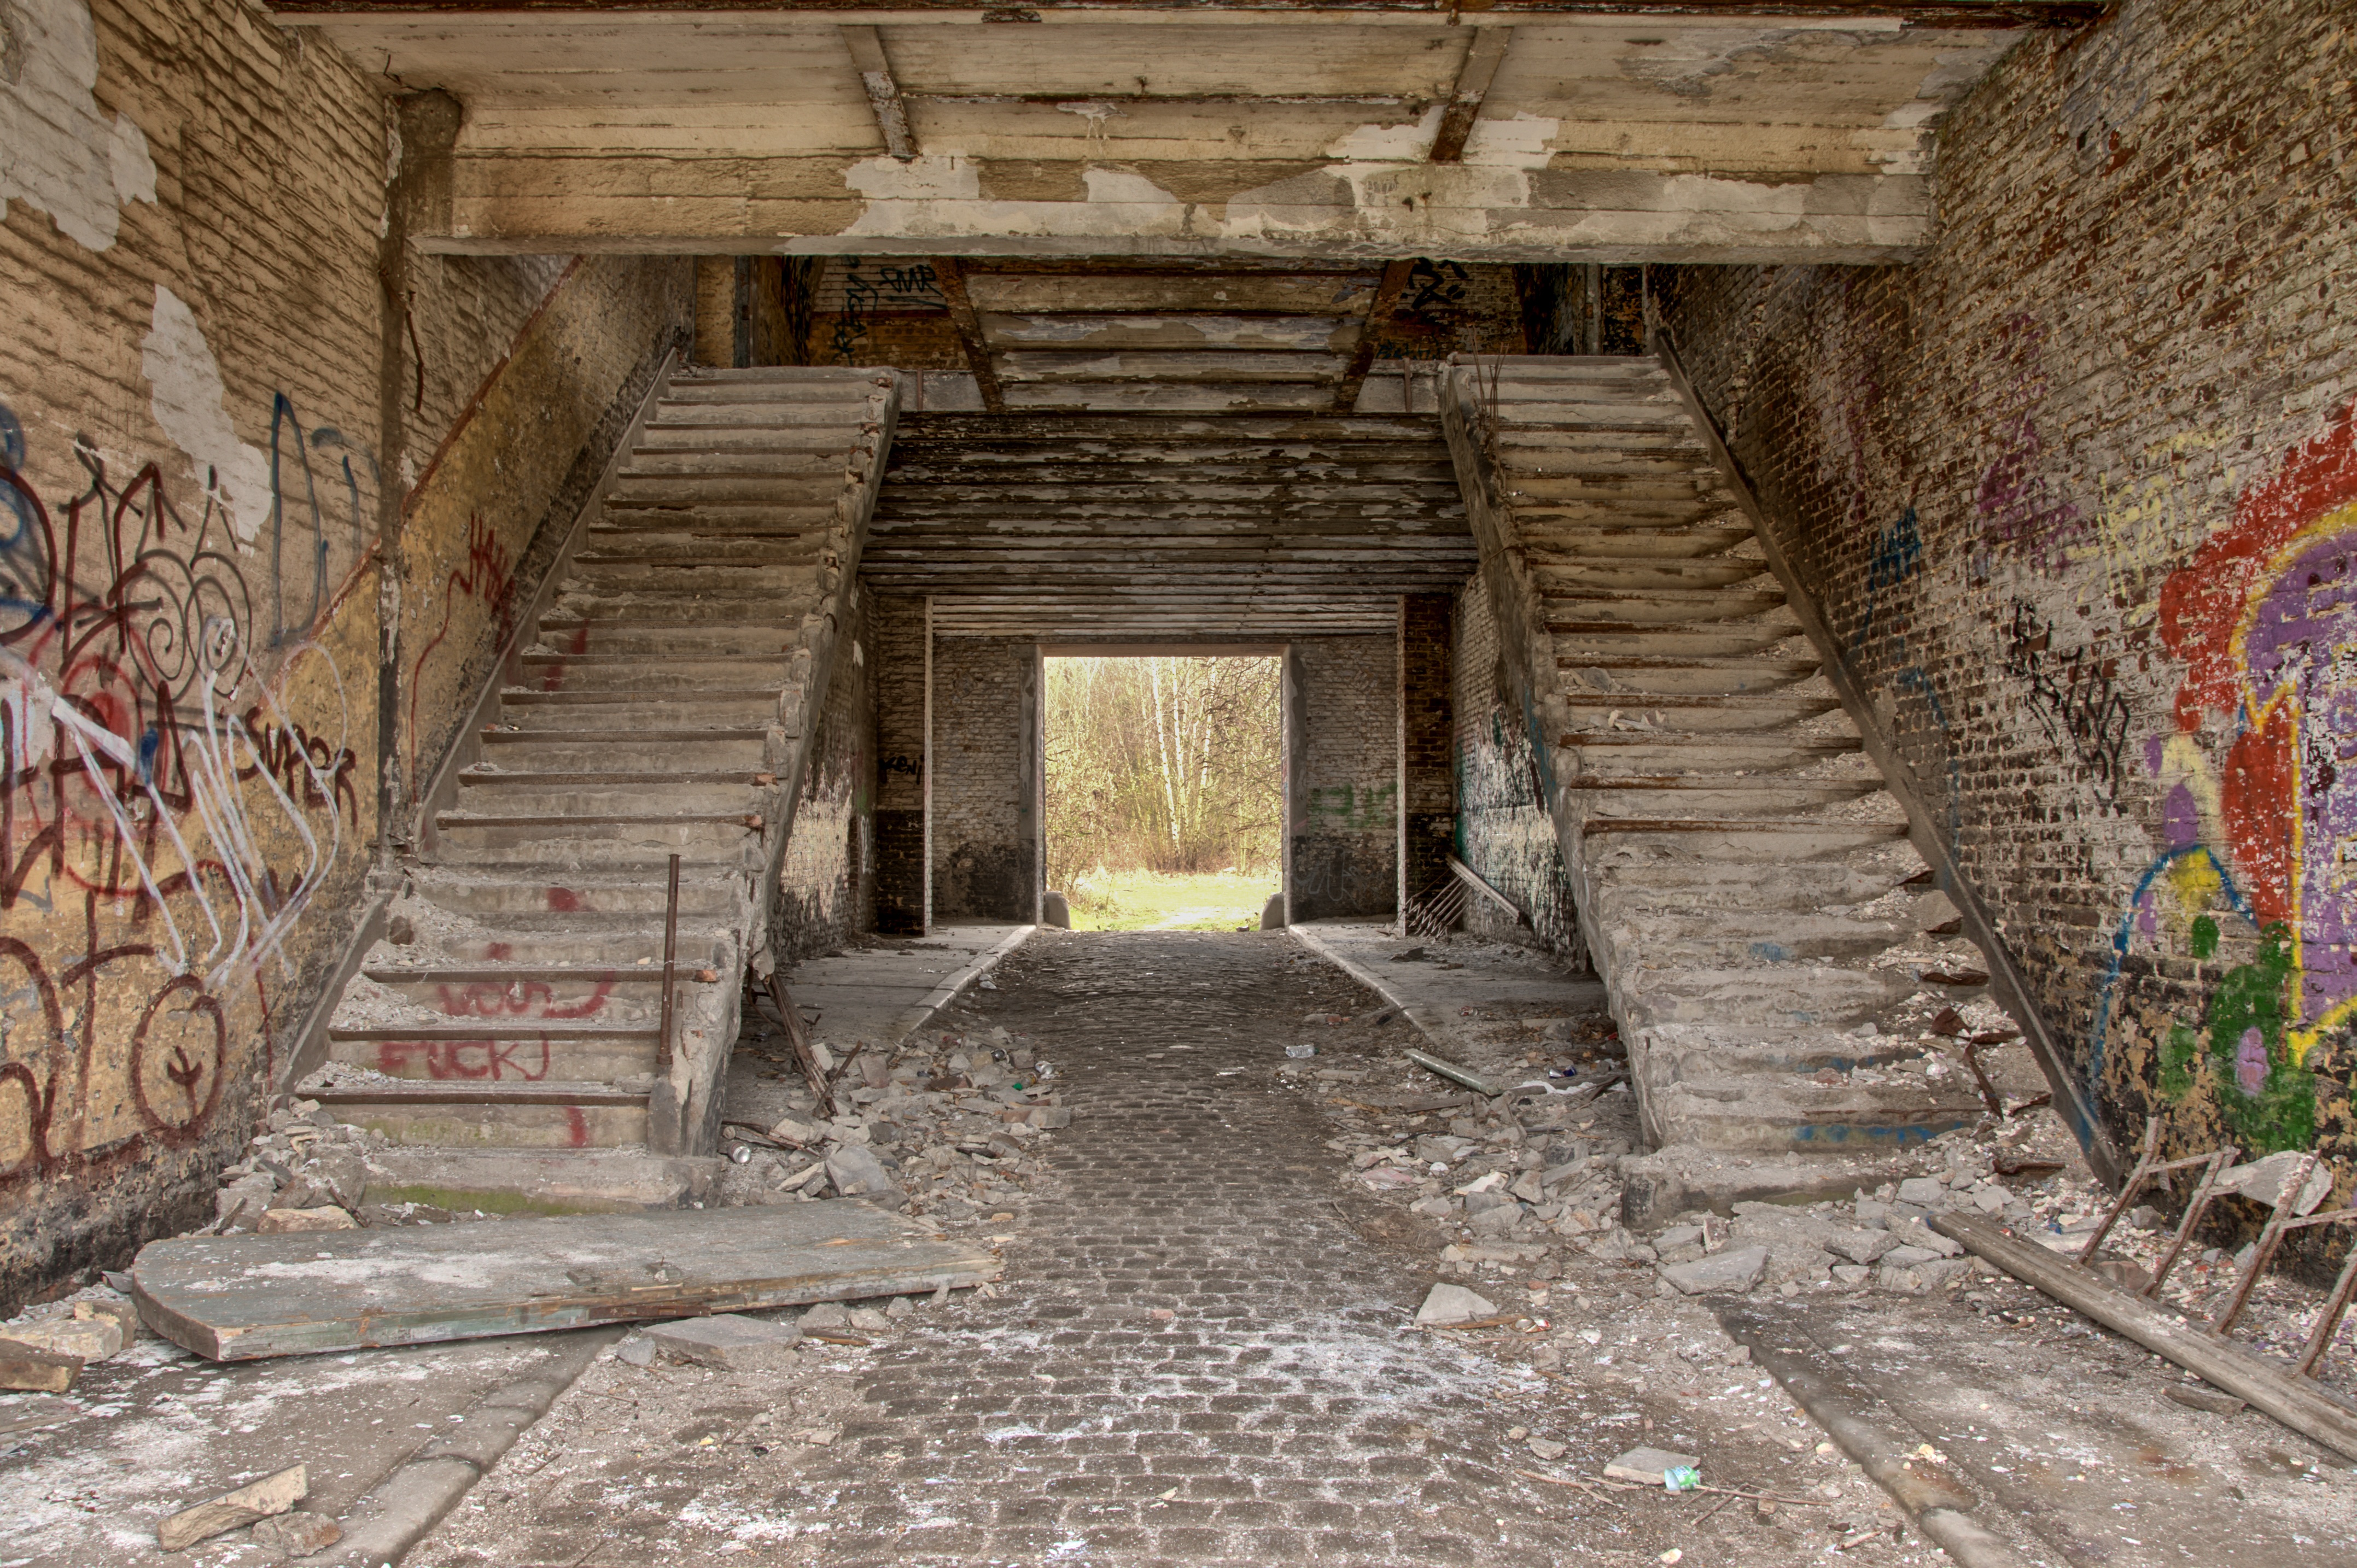
structure, house, texture, building, old, wall, stone, construction, castle, chapel, brick, place of worship, background image, old house, stones, background, temple, ruins, bricks, expired, old buildings and structures, old wall, archaeological site, stone house, crumble, crumbled, vintage wall, ancient history